The Skydivers

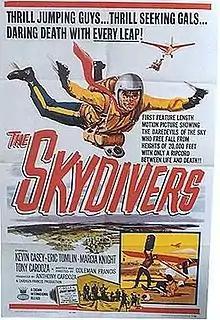
Original release poster

The Skydivers is a 1963 American crime film produced by Anthony Cardoza, and written and directed by Coleman Francis. It stars actors Kevin Casey, Eric Tomlin, Cardoza and Marcia Knight, with a performance by influential guitarist Jimmy Bryant.